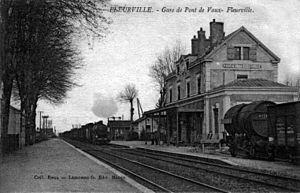
La gare PLM de Pont-de-Vaux - Fleurville vers 1900. Avec le bâtiment voyageurs de l'architecte Alexis Cendrier, et l'annexe ajoutée à sa droite.
La gare de Fleurville - Pont-de-Vaux est une gare ferroviaire française de la ligne de Paris-Lyon à Marseille-Saint-Charles située sur le territoire de la commune de Fleurville dans le département de Saône-et-Loire en région Bourgogne-Franche-Comté, près de Pont-de-Vaux dans le département de l'Ain en région Auvergne-Rhône-Alpes.